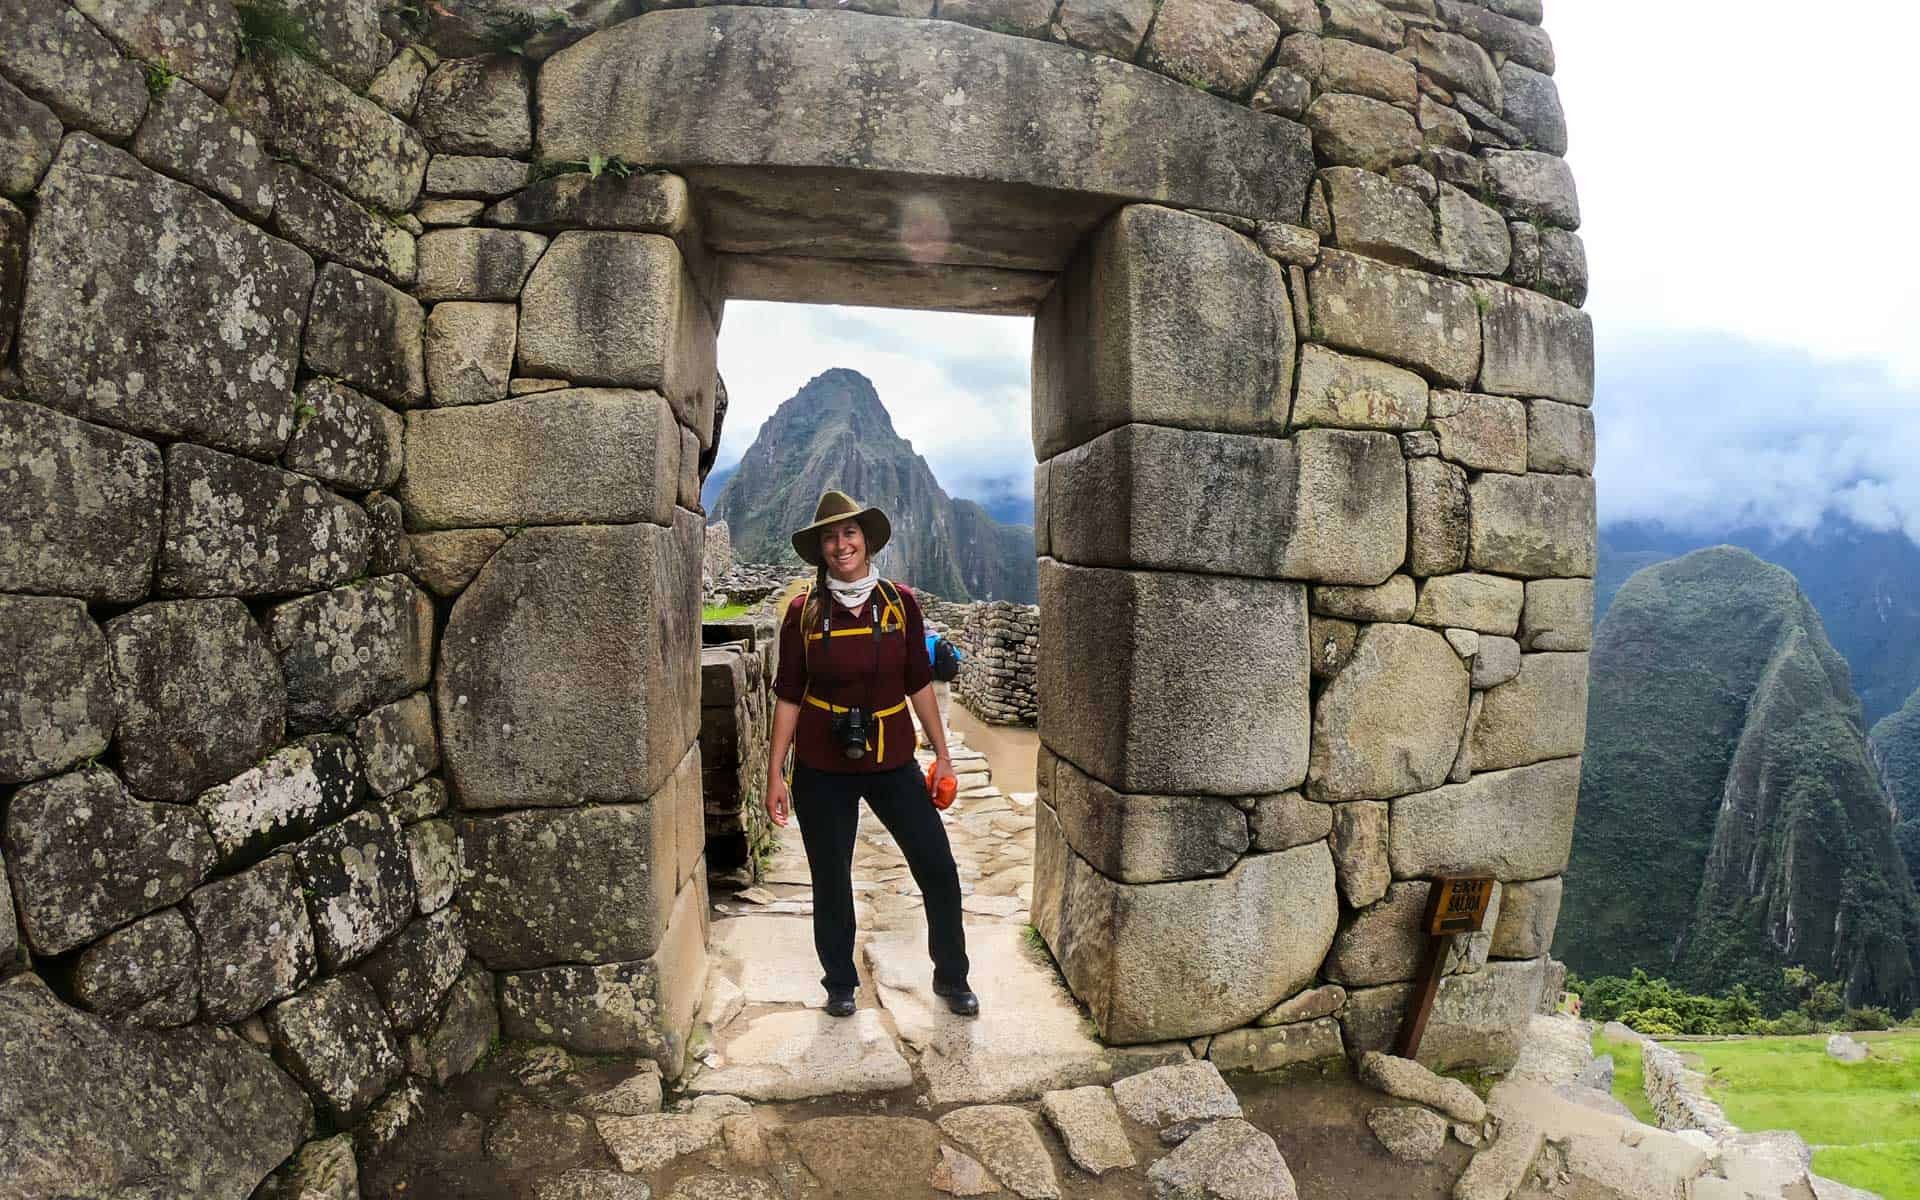
Landmark: Machu Picchu